Sincerely Yours, Dhaka

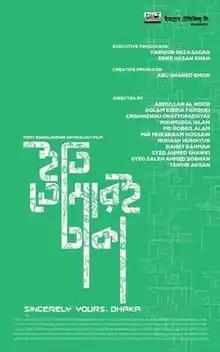
Festival release poster

Sincerely Yours, Dhaka is a 2018 Impress Telefilm drama film produced as Bangladesh's first anthology film directed by eleven individual directors. The project was developed by Bangladeshi filmmaker Abu Shahed Emon. It is a collection of gritty shorts centered on the capital city of Bangladesh, Dhaka, and the people living in its margins. It was awarded "Best Original Screenplay" at the 11th edition of the Jaipur International Film Festival (JIFF), held in India in January 2019. It is one of the first two films to enter Netflix originating from Bangladesh. It was selected as the Bangladeshi entry for Best International Feature Film at the 93rd Academy Awards, but it was not nominated. It was also screened at 51st International Film Festival of India in January 2021 in Country in focus section.